Coalport East railway station

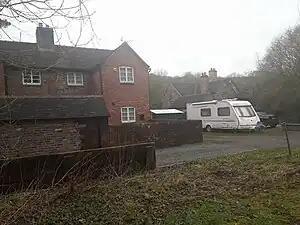
Coalport East station in 2018

Coalport East was a London and North Western Railway station at Coalport, situated on the north bank of the River Severn. It formed the terminus of the Coalport Branch Line which ran from Hadley Junction near Oakengates on the LNWR Stafford to Shrewsbury Line.